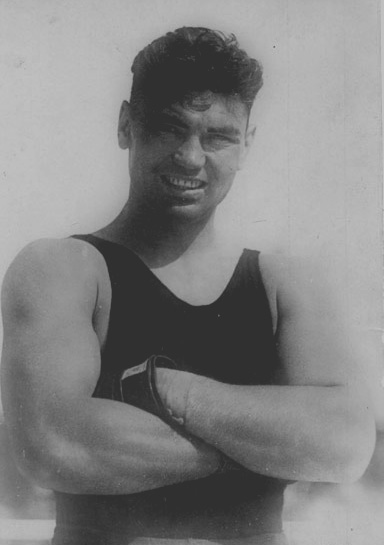
แจ็ก เดมป์ซีย์

| ชื่อ = แจ็ค เดมป์ซีย์
| ชื่อจริง = วิลเลี่ยม แฮร์ริสัน เดมป์ซีย์
| ภาพ = ไฟล์:Jack Dempsey 1.jpg|200px
| ฉายา = คิด แบล็คกี้(Kid Blacky)จอมลุยแห่งมานาสซา(Manassa Mauler)
| วันเกิด = 24 มิถุนายน ค.ศ. 1895
| เมืองที่เกิด = Manassa, Colorado|มานาสซา รัฐโคโลราโด,
| ประเทศที่เกิด = สหรัฐอเมริกา
| วันที่เสียชีวิต = 31 พฤษภาคม ค.ศ. 1983 (87 ปี)
| เมืองที่เสียชีวิต = นิวยอร์กซิตี
| ประเทศที่เสียชีวิต =
| รุ่น =เฮฟวี่เวท
| ส่วนสูง = 6 ฟุต 1 นิ้ว (185 เซนติเมตร)
| ผู้จัดการ =
| ค่ายมวย =
| เทรนเนอร์ =
| ชก = 83
| ชนะ = 65
| ชนะน็อก = 51
| แพ้ = 6
| เสมอ = 11
| ไม่มีคำตัดสิน = 1Cite web |title=สถิติการชก สถิติการชก
"สำหรับนักมวยแห่งคริสต์ศตวรรษที่ 19|ศตวรรษที่ 19 ดูที่ Jack "Nonpareil" Dempsey|แจ็ค "นอนพาเรียล" เดมป์ซีย์"
"สำหรับปลาหมอสี ดูที่ Nandopsis octofasciatus|ปลาหมอแจ็ค เดมป์ซีย์"
แจ็ค เดมป์ซีย์ () อดีตนักมวยชาวอเมริกันผู้ยิ่งใหญ่ในคริสต์ทศวรรษที่ 1920|ทศวรรษที่ 1920 ผู้ที่เป็นเสมือนตำนานแห่งวงการมวยสากล|มวยสากลระดับโลก เป็นแชมเปี้ยนโลกรุ่นเฮฟวี่เวทคนที่ 9 ของโลก
แจ็ค เดมป์ซีย์ มีชื่อจริงว่า วิลเลี่ยม แฮร์ริสัน เดมป์ซีย์ (William Harrison Dempsey) เกิดเมื่อวันที่ 24 มิถุนายน ค.ศ. 1895 ที่เมืองManassa, Colorado|มานาสซา รัฐโคโลราโด ในครอบครัวนิกายมอร์มอนที่ยากจน เป็นบุตรชายของฮีรูน และซีเลีย เดมป์ซีย์ ที่มีพื้นเพจากรัฐเวสต์เวอร์จิเนีย
เดมป์ซีย์ ทำงานครั้งแรกเมื่ออายุได้ 8 ขวบ ในฟาร์มพืชไร่ ใกล้กับเมืองโบทสปริงส์ ต่อมาได้เปลี่ยนมาทำงานในเหมืองแร่และเป็นคาวบอย ซึ่งต้องดิ้นรนเพื่อเอาชีวิตให้รอด เมื่อเติบโตเป็นผู้ใหญ่ เดมป์ซีย์ ก็ยังคงทำงานทั้งสามอย่าง และในช่วงปีนี้เอง ที่ เบอร์นี เดมป์ซีย์ พี่ชายคนโตได้รับเงินพิเศษเป็นนักมวยสมัครเล่นในบ่อนการพนันของเมืองร็อกกี้ เมาเท่น ซึ่งเบอร์นีนี่เองที่เป็นผู้สอนเดมป์ซีย์ให้เคี้ยวหมากฝรั่งเพื่อสร้างความแข็งแกร่งของกราม และสร้างความทนทานให้กับผิวหน้าด้วยการแช่น้ำเกลือ
ในวัยเด็กนั้น เดมป์ซีย์ทำงานหนักแทบทุกอย่าง และก้าวเข้าสู่ความเป็นนักมวยอาชีพเมื่ออายุได้ 17 ปี ในช่วงปี ค.ศ. 1911-ค.ศ. 1916 เดมป์ซีย์ได้ย้ายไปมาระหว่างเหมืองต่อเหมือง การชกครั้งแรกของเดมป์ซีย์ เกิดขึ้นที่ท้องถิ่นเป็นผู้จัด ที่เมืองซอลต์เลกซิตี ในฉายา "คิด แบล็คกี้" ซึ่งเดมป์ซีย์สามารถที่จะที.เค.โอ.|ชนะน็อก ฮาร์ดี ดาวนีย์ ภายในหมัดเดียวที่เรียกว่า "หมัดแฮนด์ค็อก" ซึ่งก่อนชก ดาวนีย์ได้ยั่วเดมป์ซีย์ให้โมโห ก่อนที่จะยอมจ่ายเงินค่าเดิมพันให้เมื่อแพ้
โดยที่ชื่อ แจ็ค เดมป์ซีย์ นั้น เบอร์นีย์ ผู้เป็นพี่ชายเป็นผู้ตั้งให้จาก Jack "Nonpareil" Dempsey|แจ็ค "นอนพาเรียล" เดมป์ซีย์ นักมวยที่มีชื่อเสียงอีกคนแห่งคริสต์ศตวรรษที่ 19|ศตวรรษที่ 19 ในปี ค.ศ. 1917 เดมป์ซีย์ได้กลายมาเป็นนักมวยที่มีชื่อเสียงแถบซานฟรานซิสโกและฝั่งทะเลด้านตะวันออกของสหรัฐอเมริกา|ชายฝั่งทะเลตะวันออก
เดมป์ซีย์ ได้แชมป์โลกรุ่นเฮฟวี่เวทจากเอาชนะน็อก Jess Willard|เจสส์ วิลลาร์ด ในยกที่ 3 ในงานฉลองวันชาติอเมริกา วันที่ 4 กรกฎาคม ค.ศ. 1919 ทั้ง ๆ ที่เดมป์ซีย์มีส่วนสูงเตี้ยและช่วงชกทุกอย่างเสียเปรียบวิลลาร์ด ซึ่งการชกครั้งนี้ ภายหลังในปี ค.ศ. 1964 ได้กลายเป็นกรณีขึ้นเมื่อ แจ็ค คลีนส์ อดีตผู้จัดการของเดมป์ซีย์ได้เปิดเผยว่า เป็นผู้ให้เดมป์ซีย์ใช้ปูนพลาสเตอร์เคลือบกับผ้าพันมือ เพราะหน้าตาของวิลลาร์ดหลังการชกนั้นเต็มไปด้วยริ้วรอย เหมือนกับถูกกระทบจากวัตถุแข็งและสาก แต่จากการตรวจสอบด้วยภาพยนตร์การชกแล้ว เชื่อว่าไม่น่าจะเป็นไปได้ว่าจะมีเรื่องดังกล่าวเกิดขึ้นจริง Plaster of Paris History
ต่อมา เดมป์ซีย์สามารถป้องกันตำแหน่งได้ถึง 5 ครั้ง ภายในระยะเวลา 6 ปีที่เป็นแชมป์อยู่ แม้ในช่วงสงครามโลกครั้งที่หนึ่ง เดมป์ซีย์ไม่ยอมเกณฑ์เป็นทหารไปรบ ทำให้เสื่อมศรัทธาจากมหาชนไปช่วงนึง แต่กระนั้น การชกของเดมป์ซีย์ก็ยังถือได้ว่าเป็นจุดเริ่มต้นการจัดชกมวยสากลชิงแชมป์โลกอย่างในปัจจุบัน คือ การชกกับ Georges Carpentier|จอร์จ ฌาปองติเยร์ นักมวยชาวฝรั่งเศส ในปี ค.ศ. 1921 ซึ่งสามารถเก็บเงินค่าเข้าชมได้มากถึง 1,000,000 ดอลลาร์สหรัฐ|ดอลลาร์สหรัฐ ได้เป็นครั้งแรกในประวัติศาสตร์ จากการจัดของ จอร์จ ลูอิส ริคคาร์ด โปรโมเตอร์ชื่อดัง นอกจากนั้นแล้ว การชกครั้งนี้ยังเป็นที่มาของการก่อตั้ง สมาคมมวยแห่งสหรัฐอเมริกา (NBA) ขึ้นมา จากผลประโยชน์จำนวนมหาศาล ซึ่งต่อมาสถาบันแห่งนี้ก็ได้กลายมาเป็น สมาคมมวยโลก (WBA) อย่างในปัจจุบัน
เดมป์ซีย์ ได้เสียแชมป์เมื่อเป็นฝ่ายแพ้ให้กับ Gene Tunney|จีน ทันนีย์ ในปี ค.ศ. 1926 ซึ่งต่อมาในปี ค.ศ. 1927 ทั้งคู่ก้ได้พบกันอีกครั้งในนัดล้างตา แต่ก็เป็นทันนีย์ที่เป็นฝ่ายเอาชนะไปได้อีกครั้ง แต่การชกครั้งนั้นมียอดผู้ชมมากกว่า 100,000 คน และเก็บค่าเข้าชมได้ถึง 2,658,660 ล้านดอลลาร์สหรัฐ
แจ็ค เดมป์ซีย์ ได้ถูกบรรจุชื่อลงในหอเกียรติยศ เมื่อปี ค.ศ. 1951 ชีวิตส่วนตัว เดมป์ซีย์สมรสกับภรรยา 3 คน มีบุตรทั้งหมด 3 คน แจ็ค เดมป์ซีย์ ได้ชื่อว่าเป็นนักมวยที่มีหมัดหนัก มีความทนทรหด สามารถที่จะเอาชนะน็อกคู่ต่อสู้ได้ด้วยหมัดเดียวซึ่งเป็นหมัดเหวี่ยง แม้จะมีรูปร่างที่เล็กกว่านักมวยเฮฟวี่เวททั่วไป คือ มีความสูงเพียง 6 ฟุต 1 นิ้ว (หน่วยความยาวระบบอังกฤษ)|นิ้ว น้ำหนักเพียง 187 ปอนด์ (หน่วยมวล)|ปอนด์ จนได้รับฉายาว่า "จอมลุยแห่งมานาซา" ซึ่งในการ์ตูนญี่ปุ่นเรื่อง "ก้าวแรกสู่สังเวียน|Fighting Spirit" ก็ได้นำหมัดเหวี่ยงของเดมป์ซีย์มาอ้างอิงไว้ในเนื้อเรื่อง ซึ่งเรียกว่า "เดมป์ซีย์โรล" ก้าวแรกสู่สังเวียน ตอนที่ 62
แจ็ค เดมป์ซีย์ เสียชีวิตด้วยอาการหัวใจล้มเหลวเมื่อวันที่ 31 พฤษภาคม ค.ศ. 1983 ที่เมืองนิวยอร์กซิตี สิริอายุได้ 87 ปี Jack Dempsey biography
==อ้างอิง==
==แหล่งข้อมูลอื่น==
* ชกการชกระหว่าง แจ็ค เดมป์ซีย์ กับ เจสส์ วิลลาร์ด
* สารคดีชีวประวัติ
หมวดหมู่:นักมวยสากลชาวอเมริกัน
หมวดหมู่:บุคคลจากรัฐโคโลราโด
หมวดหมู่:ชาวอเมริกันเชื้อสายเชโรกี
หมวดหมู่:ชาวอเมริกันเชื้อสายไอริช